Cruelty to Animals Act 1876

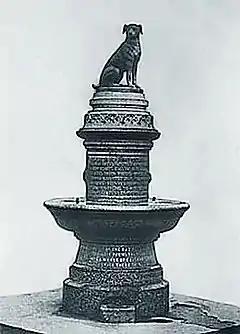
A perception that the Cruelty to Animals Act 1876 was weak led to a libel suit, the erection of this monument to a vivisected "brown dog", and riots by medical students in 1907

The Act stipulated that researchers would be prosecuted for cruelty, unless they conformed to its provisions, which required that an experiment involving the infliction of pain upon animals to only be conducted when "the proposed experiments are absolutely necessary for the due instruction of the persons [so they may go on to use the instruction] to save or prolong human life".